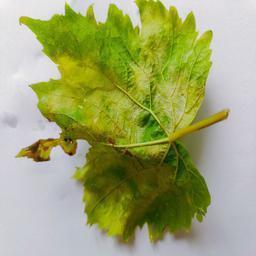
Label: Downy Mildew